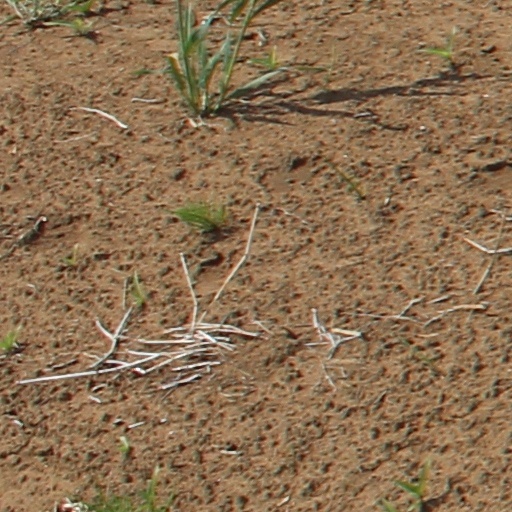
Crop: wheat